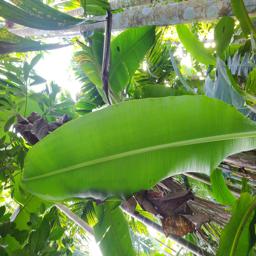
Label: JAHAJI LEAF